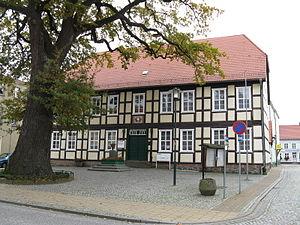
Putlitz est une ville du nord-ouest de l'arrondissement de Prignitz dans le Brandebourg. Elle comptait 2 921 habitants au 31 décembre 2008.